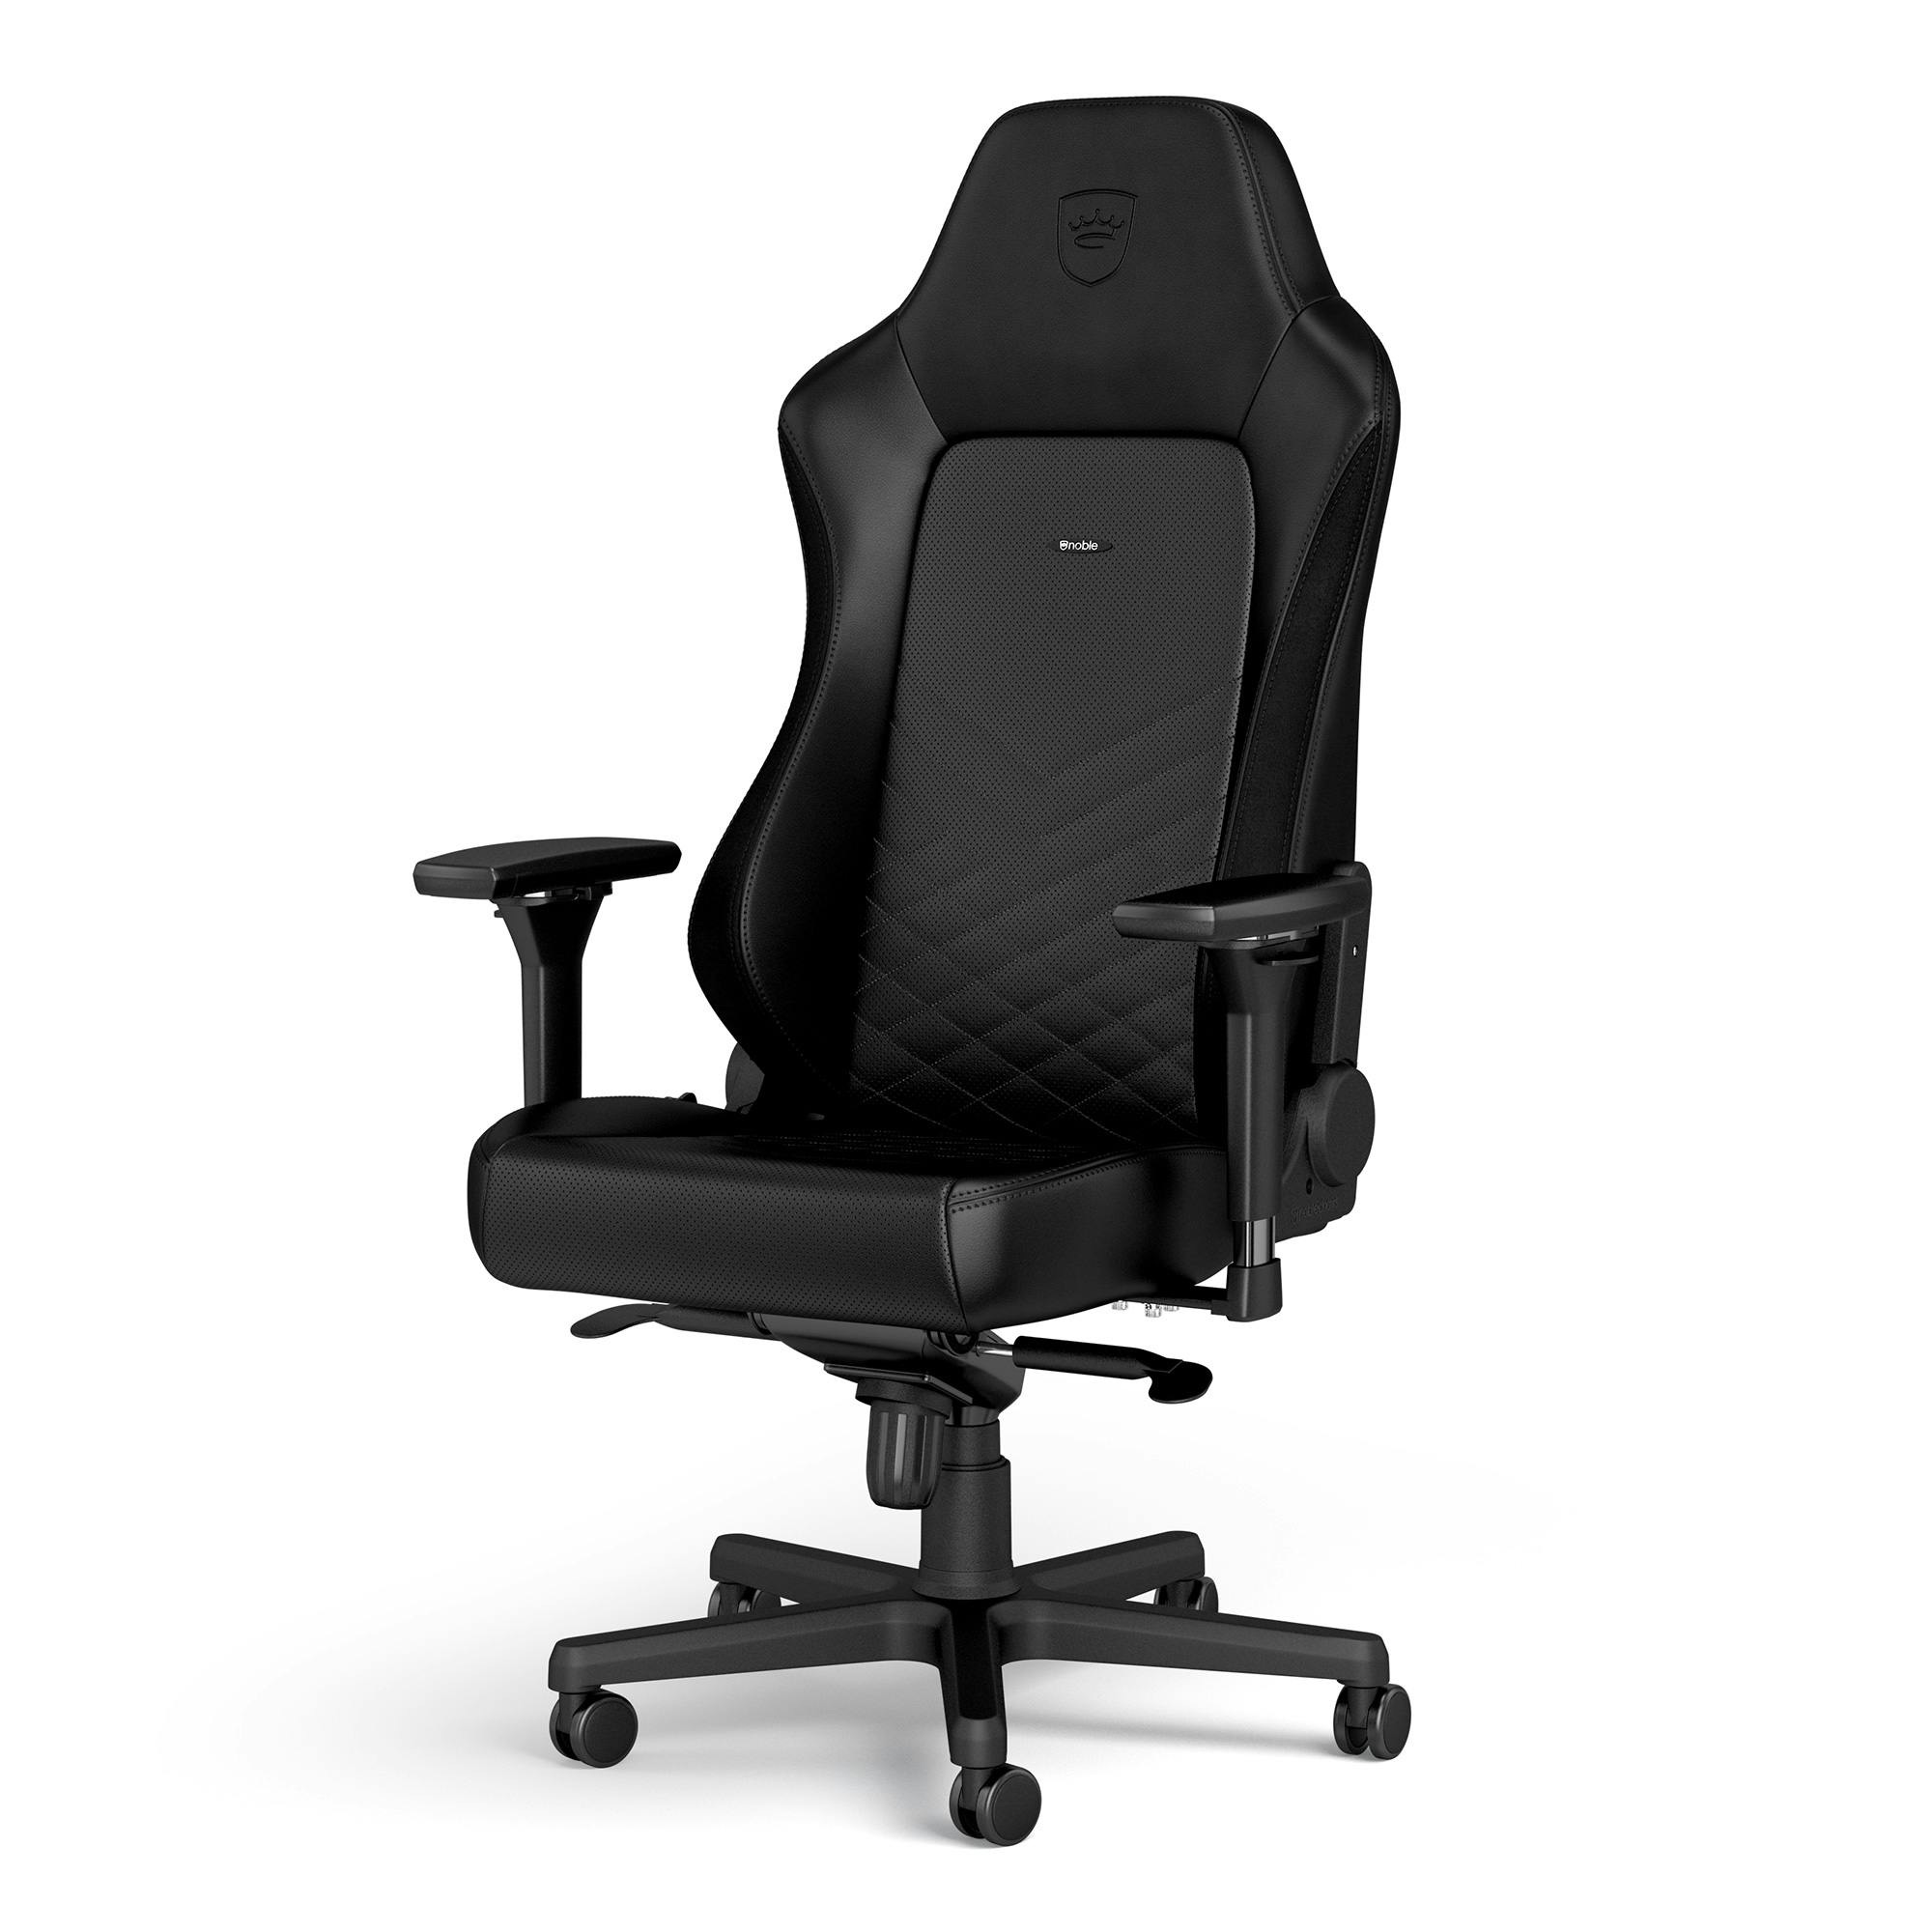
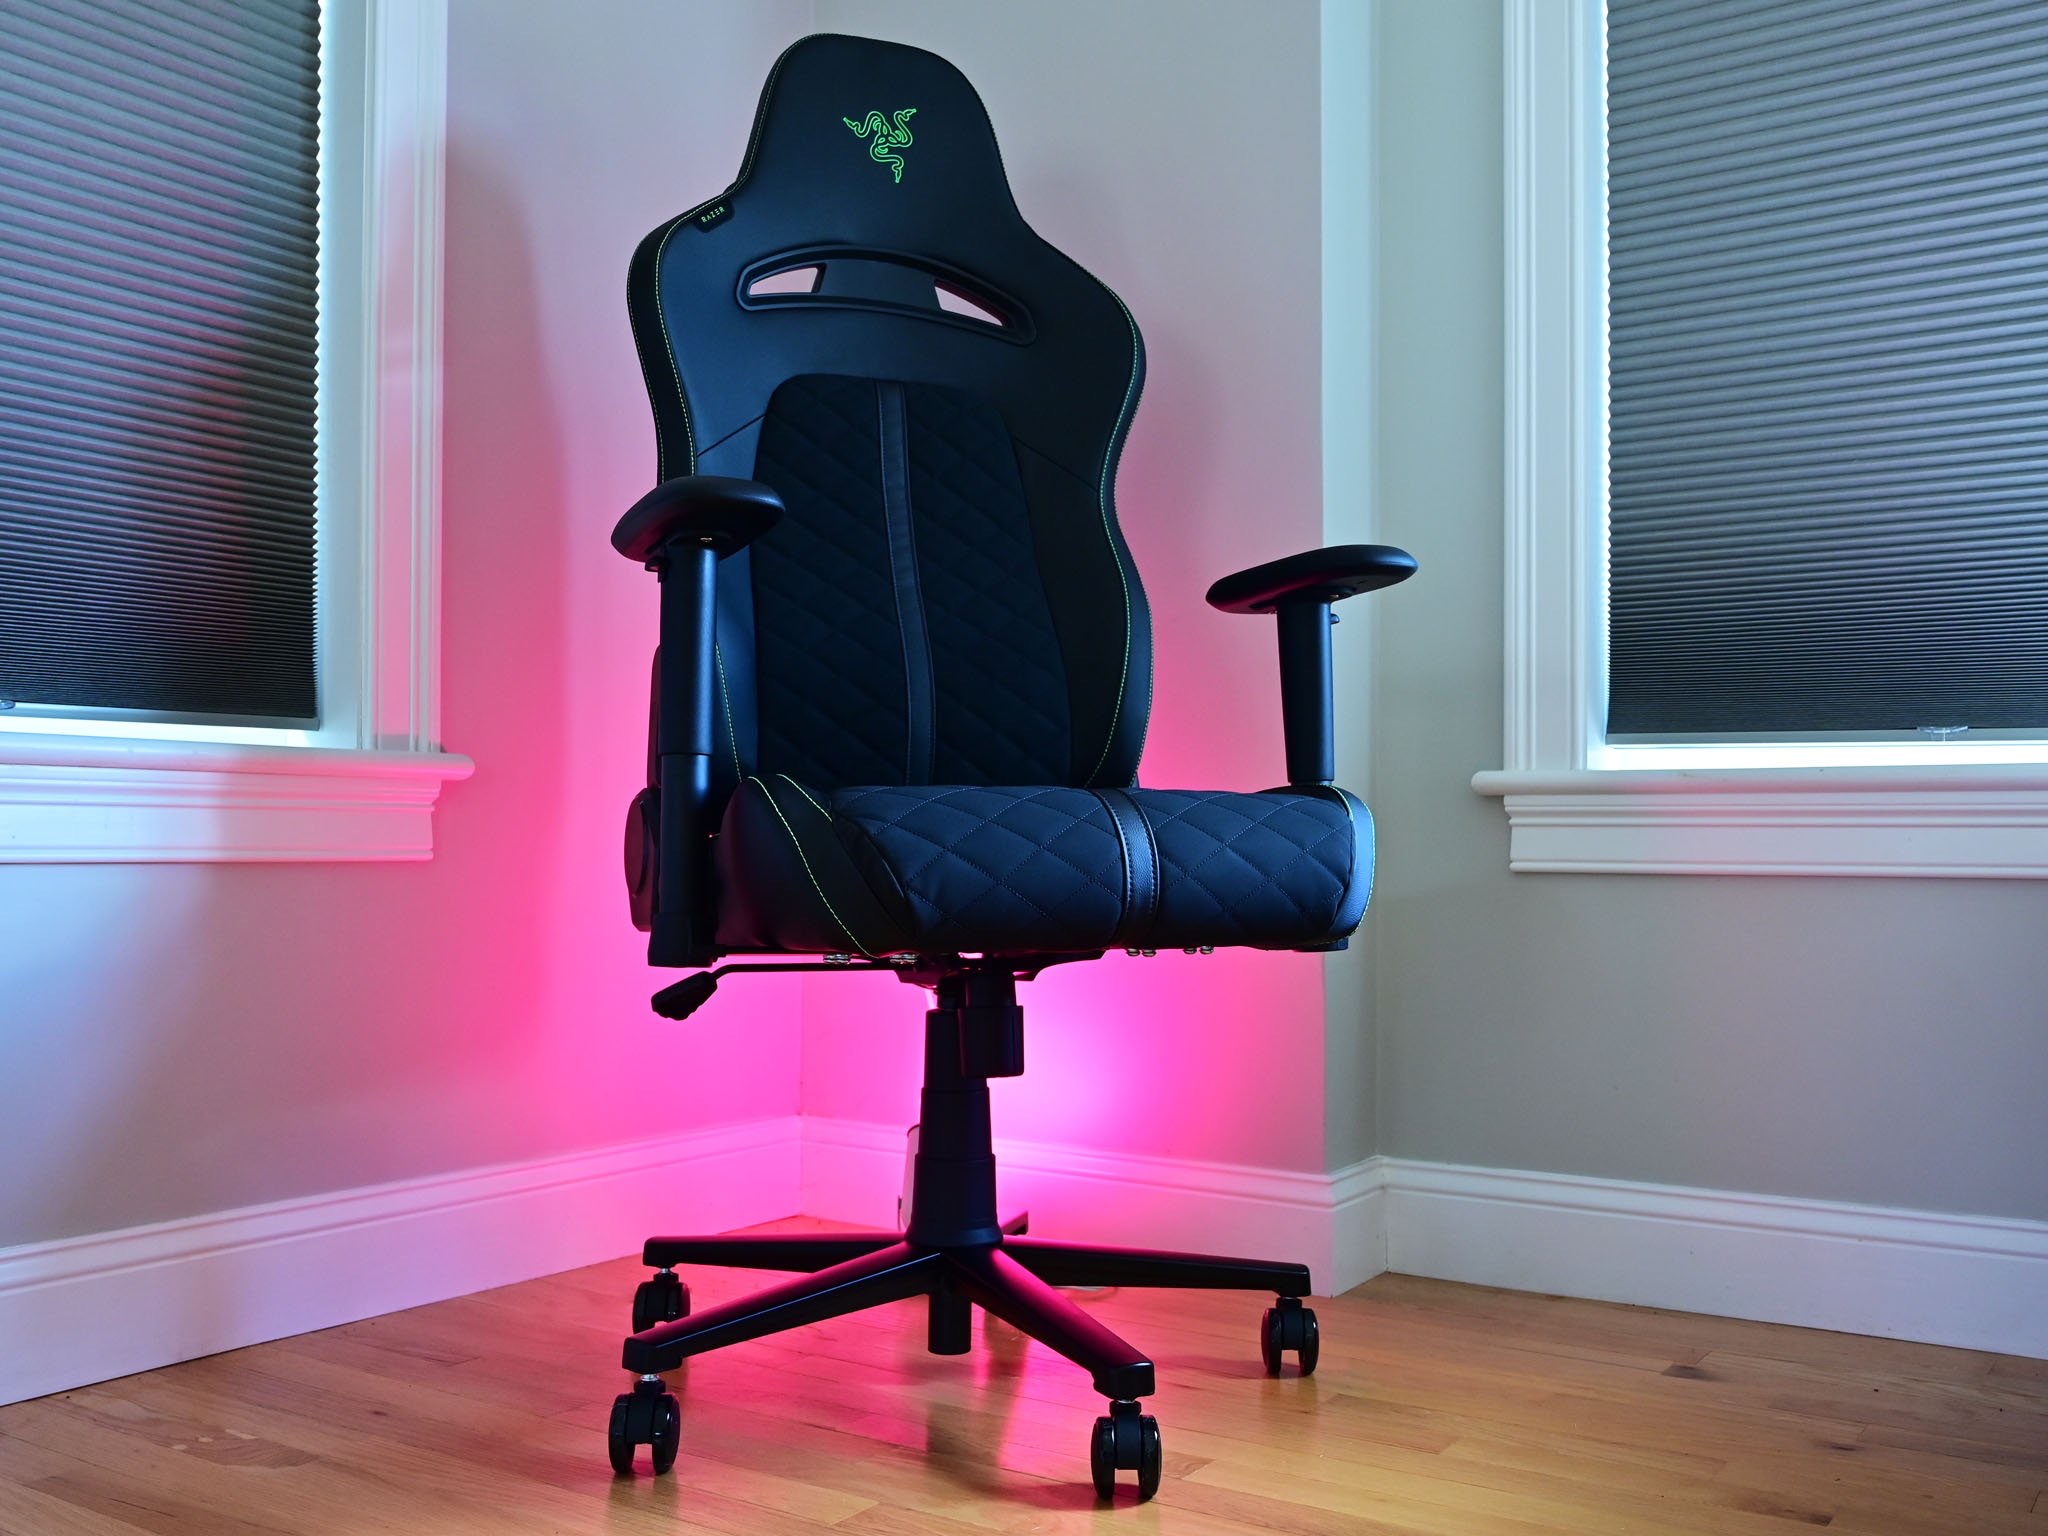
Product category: items_chair
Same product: no